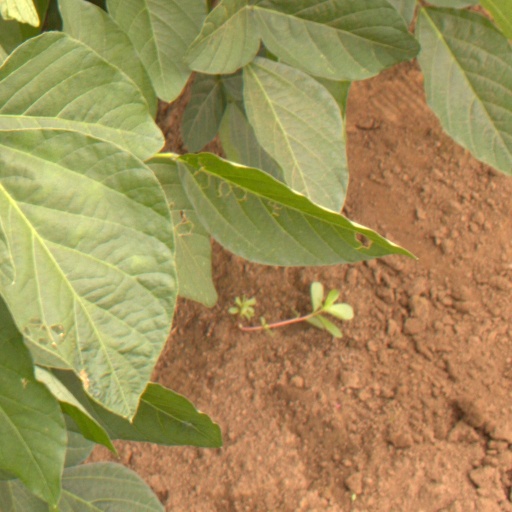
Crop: soybean